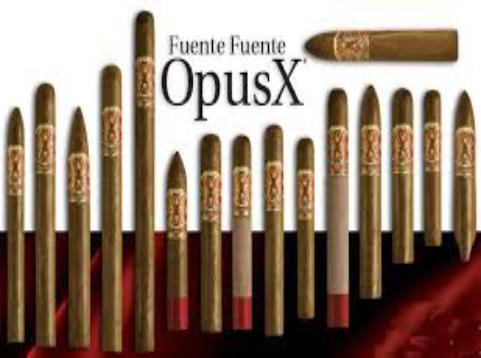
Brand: Arturo Fuente
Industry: Necessities